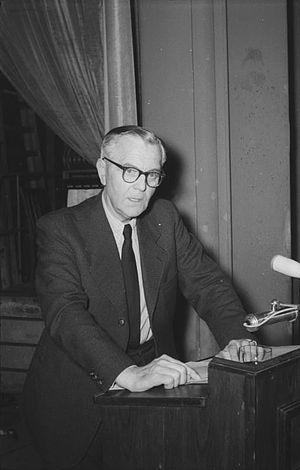
Friedrich Paulus est un Generalfeldmarschall du Troisième Reich qui s'est illustré au cours de la Seconde Guerre mondiale.